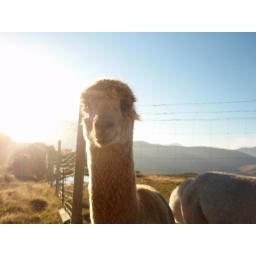
His head was in the car window